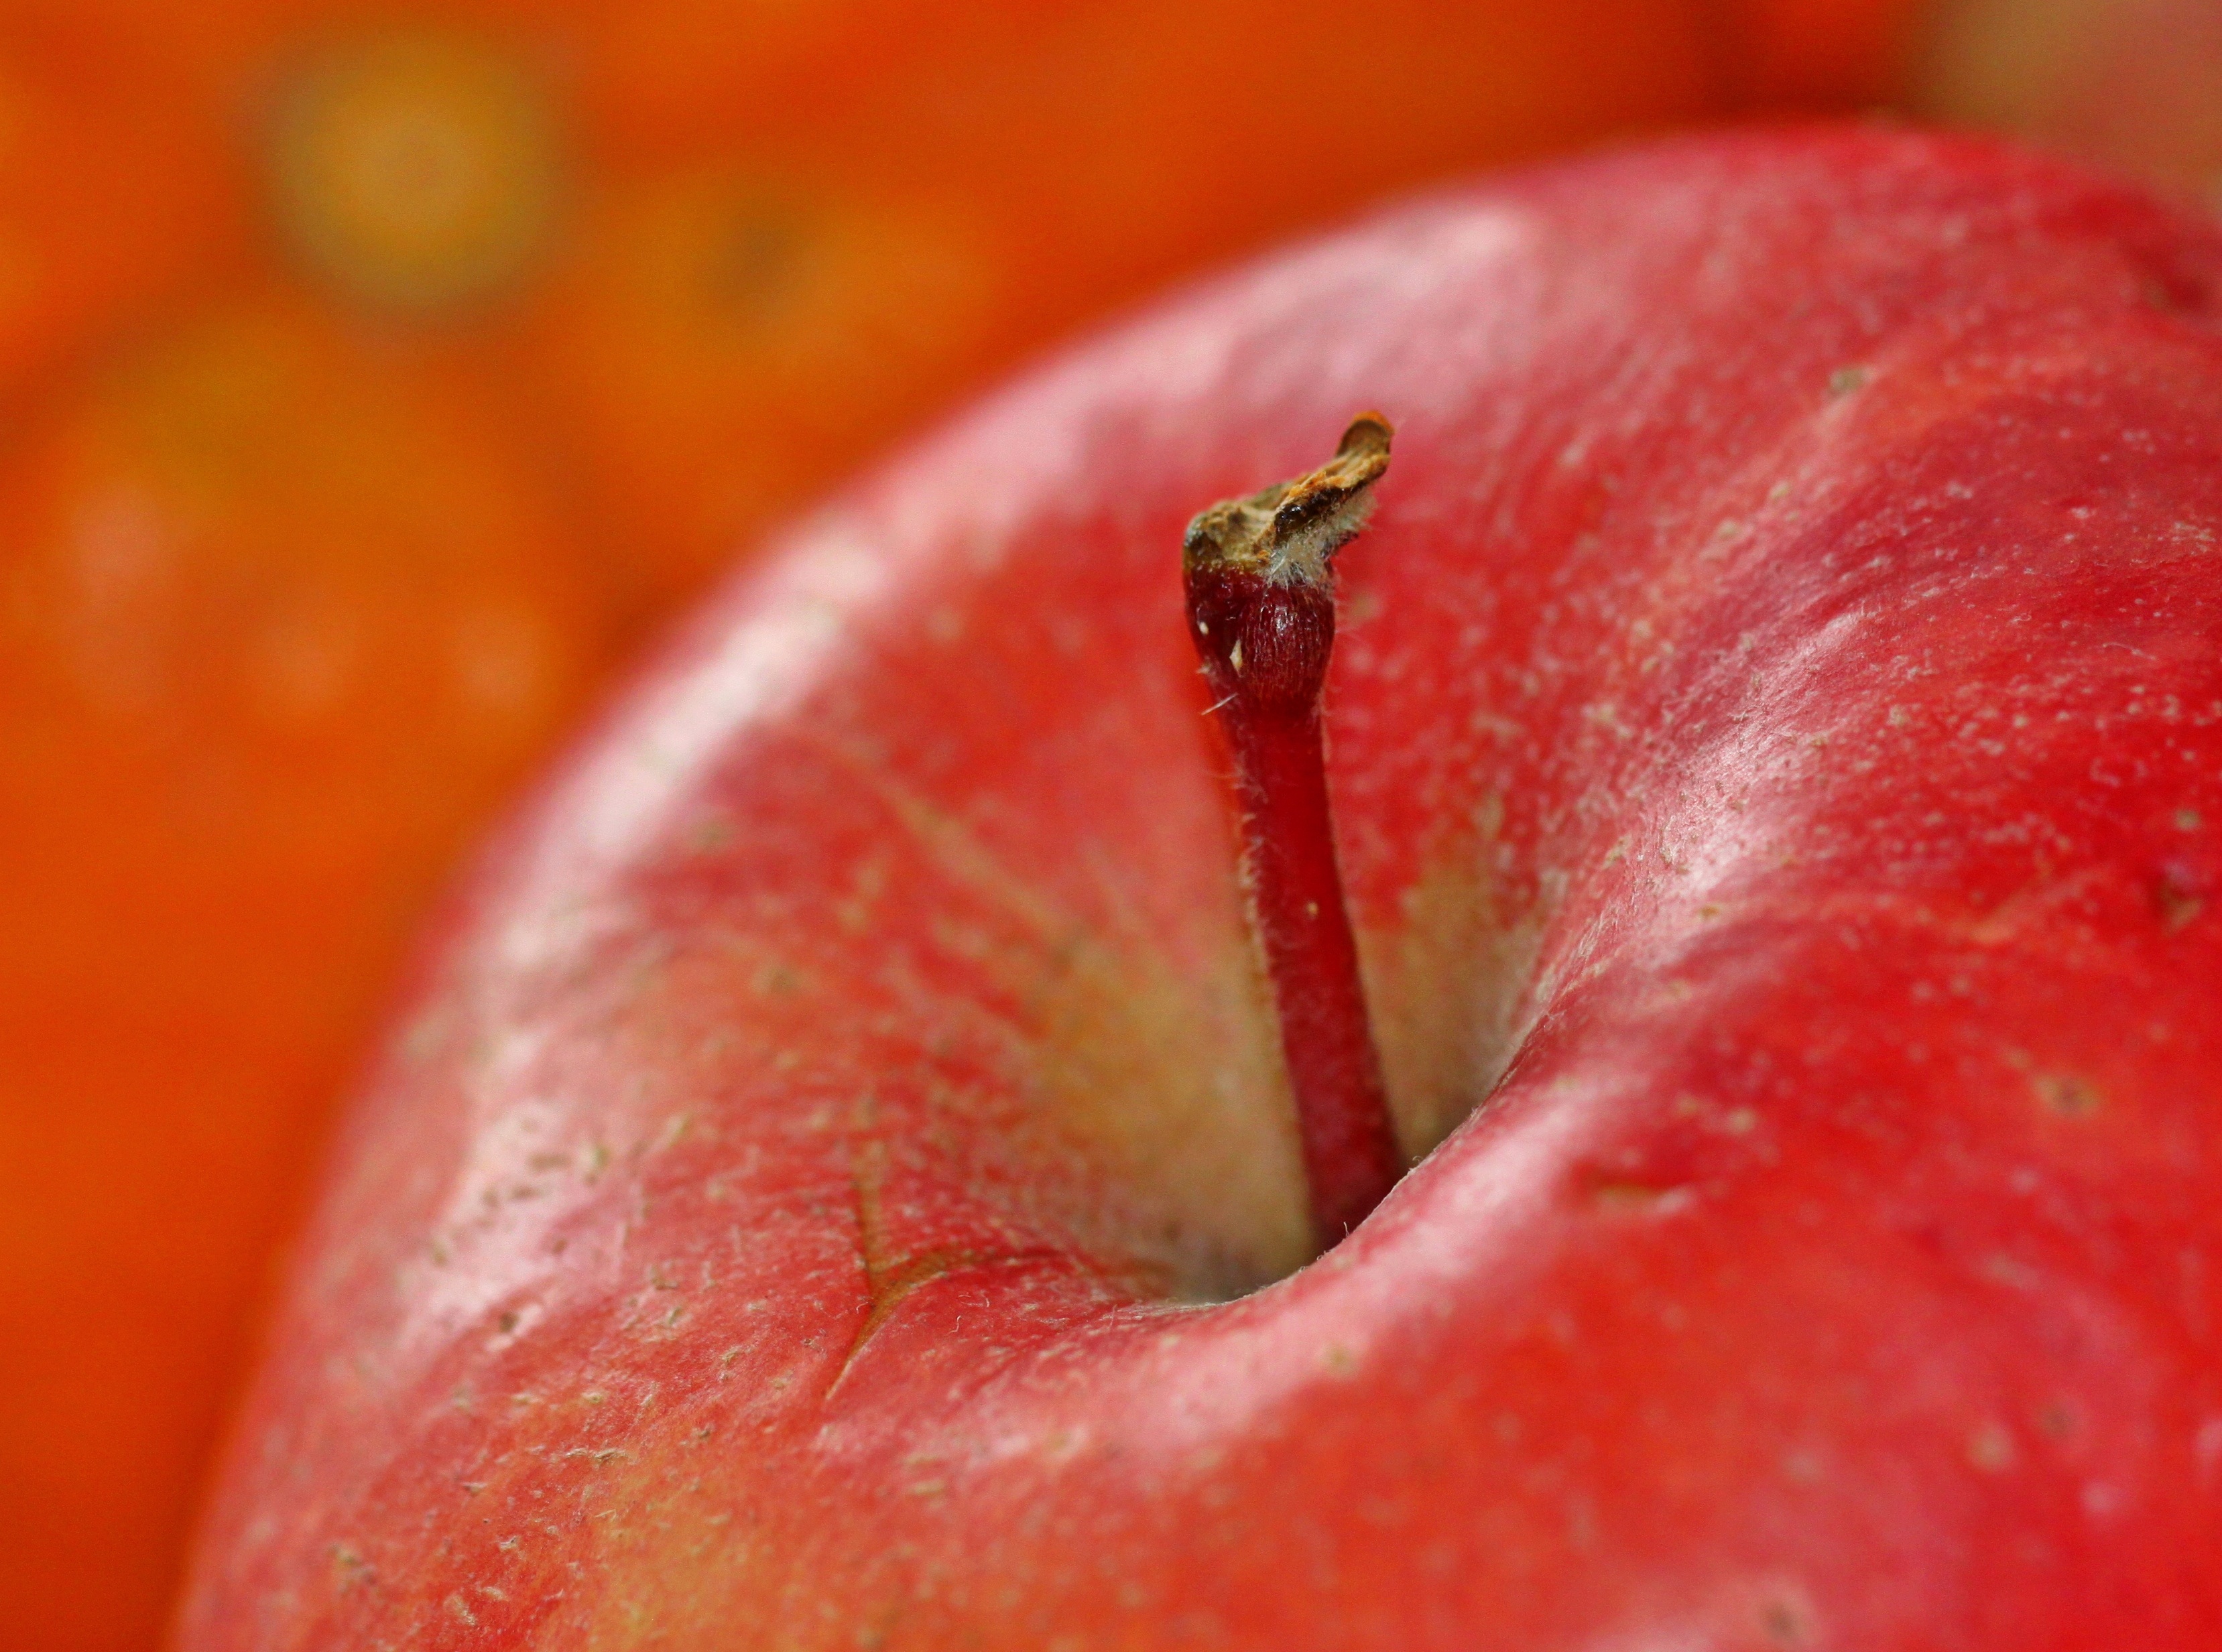
apple, plant, photography, fruit, flower, petal, food, red, produce, healthy, delicious, mouth, close up, human body, raw, organ, macro photography, flowering plant, rose family, land plant